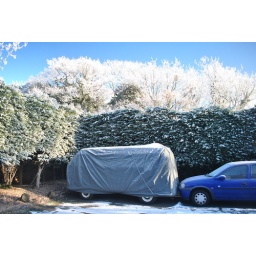
little cough in sleeping bag